Marshmallow

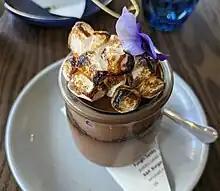
Toasted vegan marshmallows served with chocolate mousse

The home process for making marshmallow differs from commercial processes. A mixture of corn syrup and sugar is boiled to about . In a separate step, gelatin is hydrated with enough warm water to make a thick solution. Once the sugar syrup has cooled to about , the gelatin solution is blended in along with desired flavoring, and whipped in a mixer to reach the final density. The marshmallow is then scooped out of the bowl, slabbed on a table, and cut into pieces.